Benjamin Franklin Reinhart

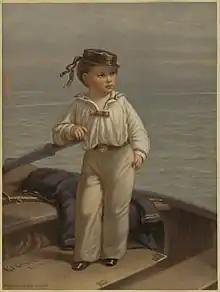
"Young Commodore" (on the USS "Kearsarge") 1861-1897 (approximate)

Benjamin Franklin Reinhart (1829 – May 3, 1885) was an American painter born near Waynesburg, Pennsylvania, known for his genre, historical, and portrait paintings.